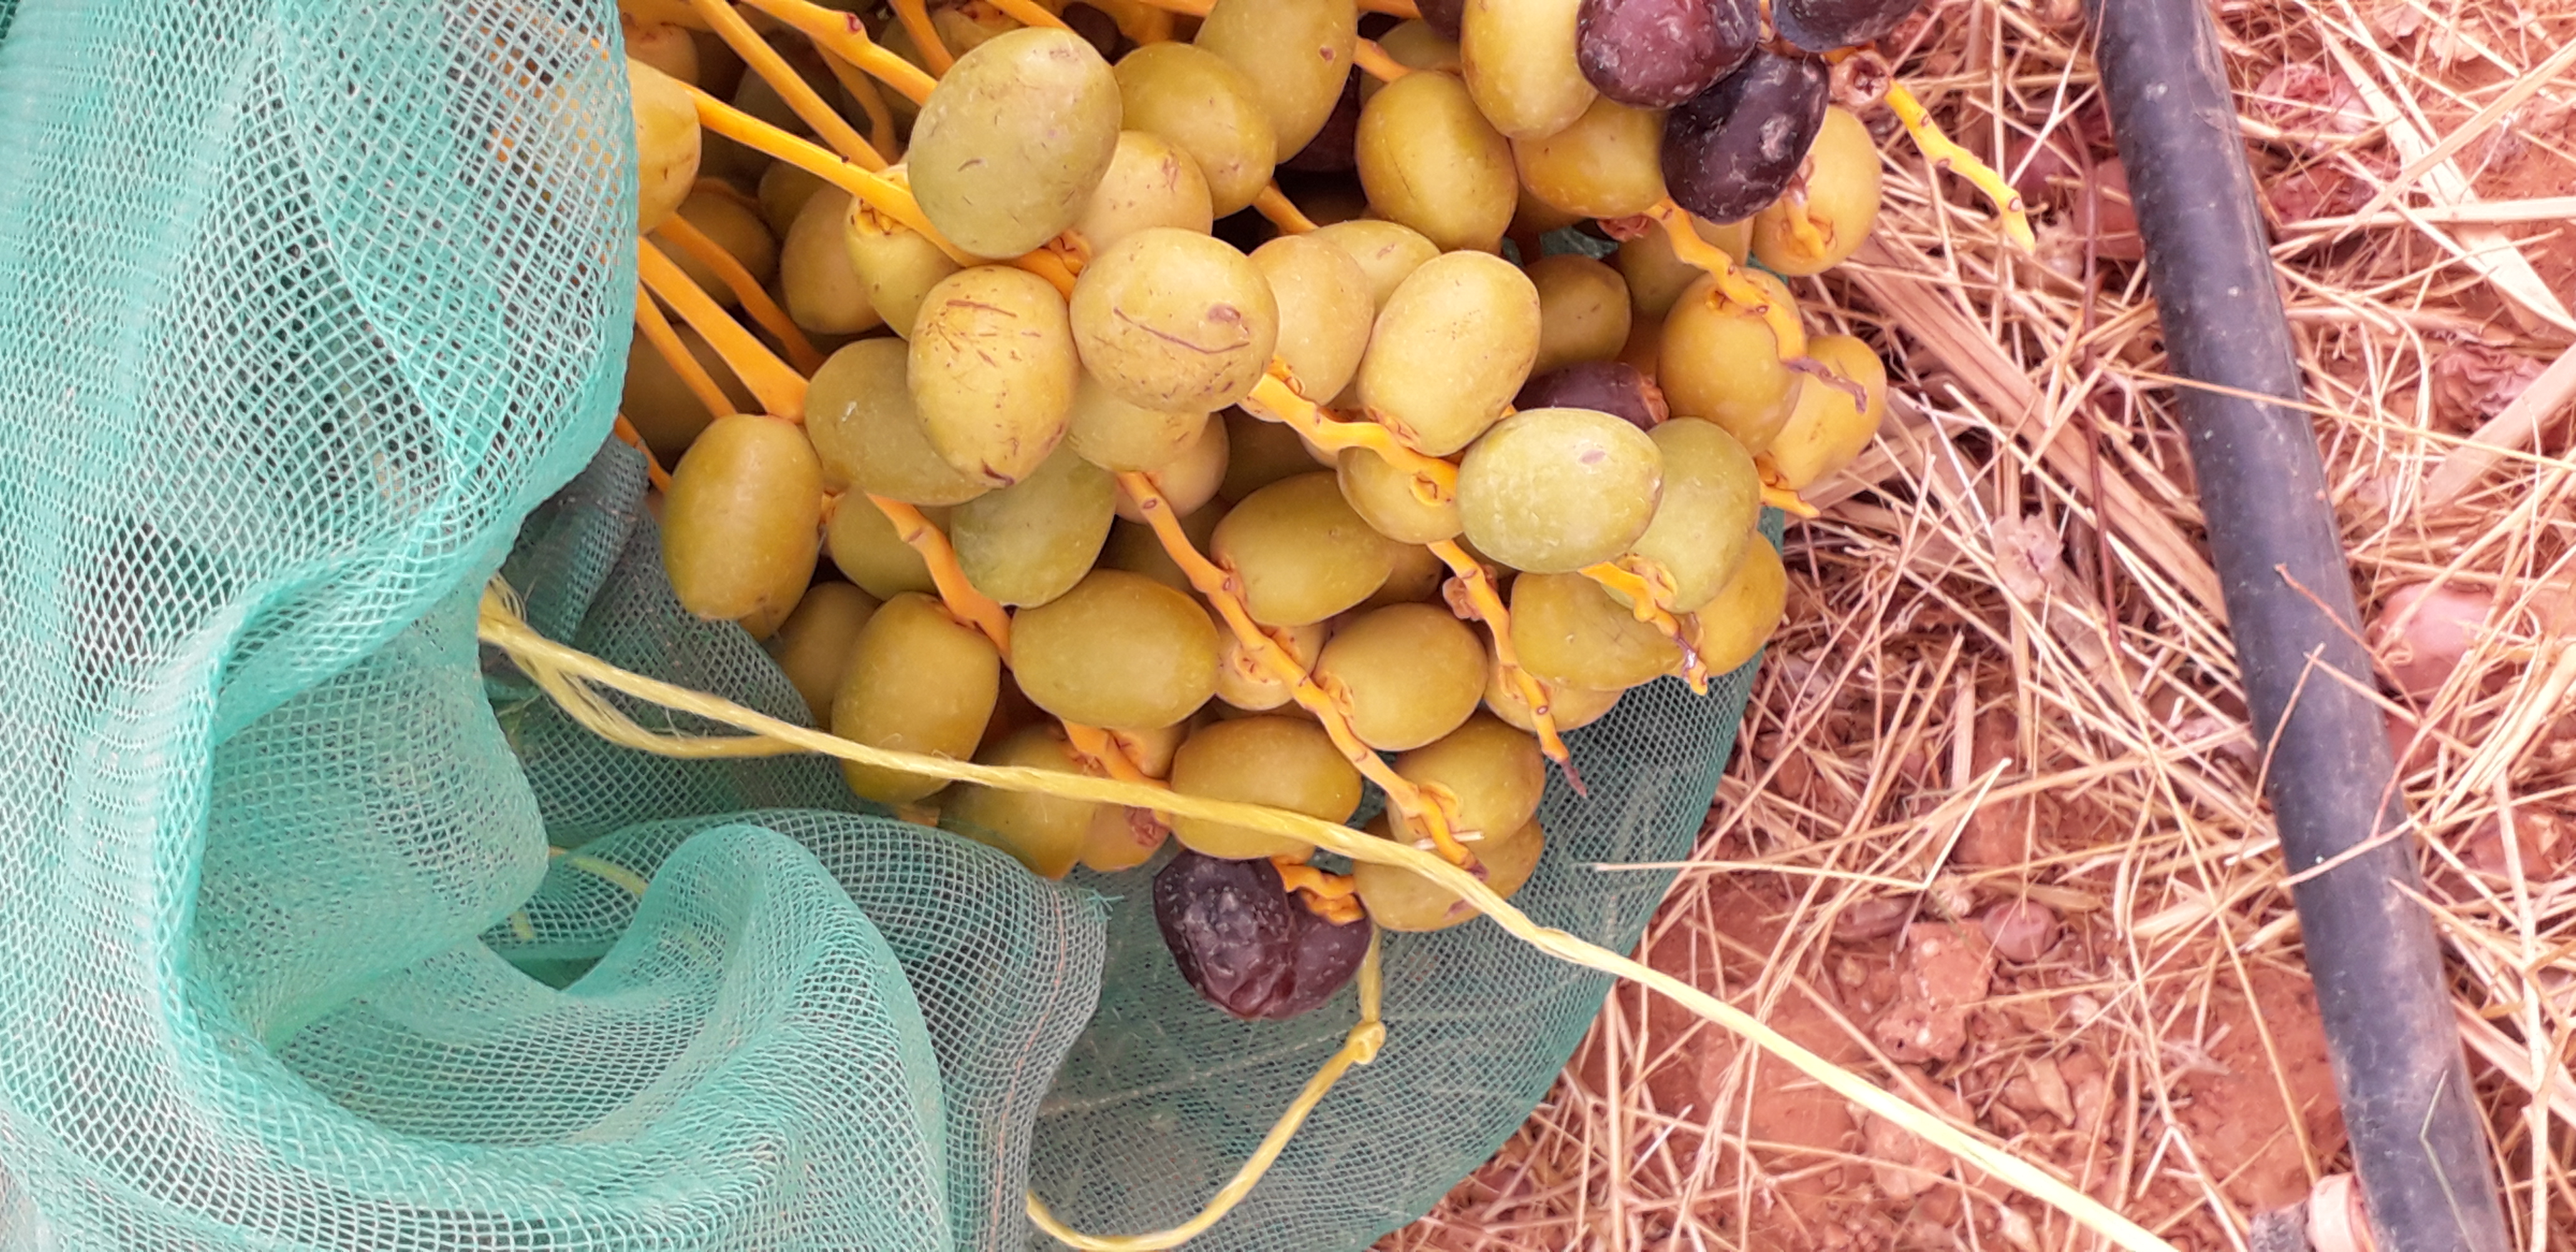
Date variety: kholt